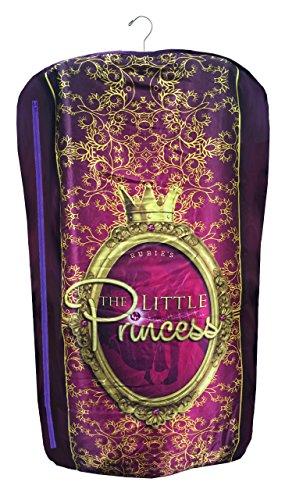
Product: Rubie's Deluxe Princess Emma Costume, Teal, Toddler
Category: Toys & Games | Dress Up & Pretend Play | Costumes
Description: Rubie's has princess costumes and accessories in sizes and styles for the entire family.
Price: $10.75
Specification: ProductDimensions:17x11x4inches|ItemWeight:1pounds|ShippingWeight:1.45pounds(Viewshippingratesandpolicies)|DomesticShipping:ItemcanbeshippedwithinU.S.|InternationalShipping:ThisitemcanbeshippedtoselectcountriesoutsideoftheU.S.LearnMore|ASIN:B00V5YXU66|Itemmodelnumber:610910_TODD|Manufacturerrecommendedage:12month-2years